Power conferences

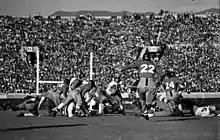
Action during the 1935 Rose Bowl

The Missouri Valley Intercollegiate Athletic Association (MVIAA) was formed in 1907, and in 1928 the MVIAA split into two conferences, with the larger schools from the MVIAA forming the Big Six Conference. The Big Six later expanded to eight teams in 1957, becoming known as the Big Eight Conference. The Southwest Conference (SWC) was formed in 1914 by several schools in Texas and neighboring states and, after some early defections, maintained stable membership into the 1990s. The Pacific Coast Conference (PCC) was founded in 1915, but disbanded in 1959 following a "pay-for-play" scandal. Some of the former members of the Pacific Coast Conference formed the Athletic Association of Western Universities (AAWU) that same year, and by 1968 the AAWU had renamed itself as the Pac-8 and contained most of the former members of the PCC. Several of the larger schools split off from the SIAA in 1921 to form the Southern Conference, and the SIAA ultimately dissolved in 1942. The Southern Conference in turn later experienced the departure of its most prominent teams, first with the secession of 13 schools located south or west of the Appalachians to form the SEC in 1932. Most of the remaining large schools departed the Southern Conference in 1953 to form the ACC, and after losing its top programs, the Southern Conference ultimately became part of the FCS. The Ivy League was officially founded in the 1950s, but the football programs of Ivy League schools declined in stature after World War II, and the conference ultimately dropped down to Division I-AA in 1982.